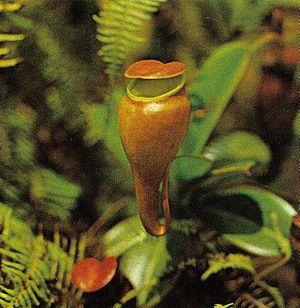
Nepenthes pervillei est une plante insectivore endémique des îles Seychelles dans l'Océan Indien. Cette espèce pousse aux sommets des monts granitiques à une altitude comprise entre 350 m et 500 m.